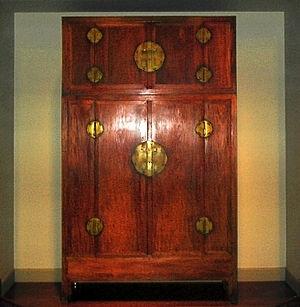
Le mobilier chinois est relatif au mobilier traditionnel utilisé par la civilisation chinoise.